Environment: real
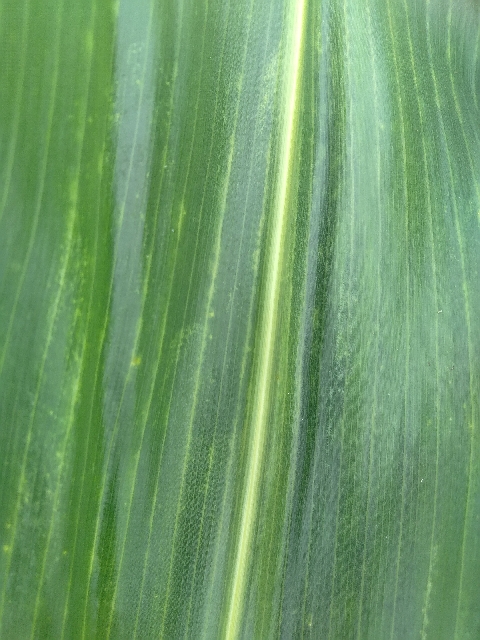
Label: lethal_necrosis